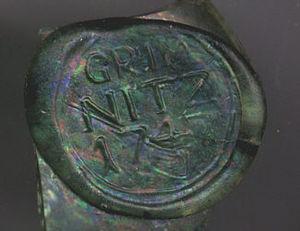
Joachimsthal est une commune de l'arrondissement de Barnim, dans le Land de Brandebourg, en Allemagne. Sa population s'élevait à 3 375 habitants en 2013.